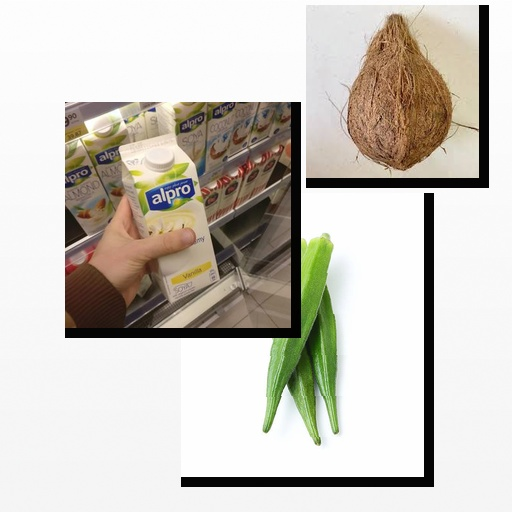
Food items: coconut, soyghurt, okra